Matt Bettinelli-Olpin

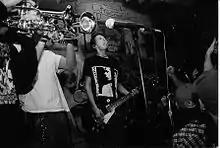
Matt Bettinelli-Olpin at 924 Gilman Street, 1997.

In 1999, Bettinelli-Olpin directed Alkaline Trio's first music video ("Goodbye Forever") while attending the University of California, Santa Cruz and, in the early 2000s, was roommates with The Lonely Island and appeared in many of their early shorts. While working in the mailroom at New Line Cinema, he formed the filmmaking collective Chad, Matt & Rob in 2007 and Radio Silence in 2011.